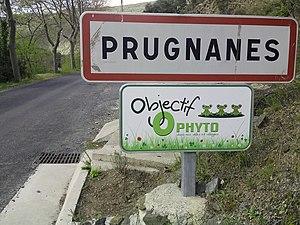
Panneau d'entrée de Prugnanes
Prugnanes est une commune française, située dans le département des Pyrénées-Orientales en région Occitanie. Ses habitants sont appelés les Prugnanols, en occitan les Prunhanòls.